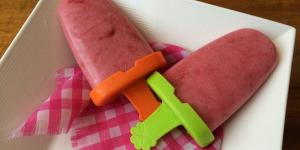
paletas cremosas de fresas